Talbot Smith

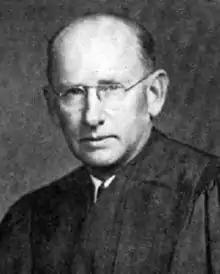

Talbot Smith (October 11, 1899 – December 21, 1978) was a United States district judge of the United States District Court for the Eastern District of Michigan.